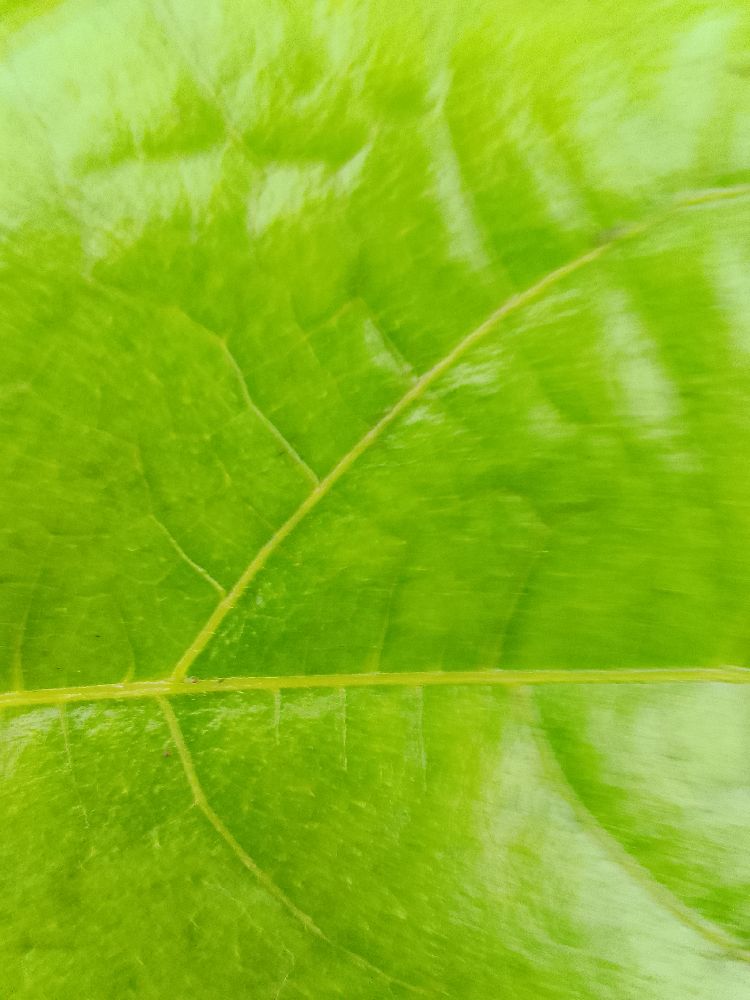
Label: healthy